Qasr El Eyni Street

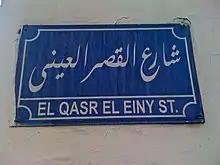

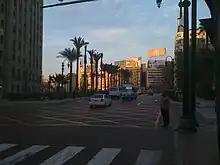
View of Tahrir Square from Qasr El Einy Street.

Qasr al-Ayni Street or Qasr Eleini Street (spoken "Shāriʿ Aṣr el-Einī"; translated as Palace of Eleini Street) is one of the oldest streets in downtown Cairo, Egypt.